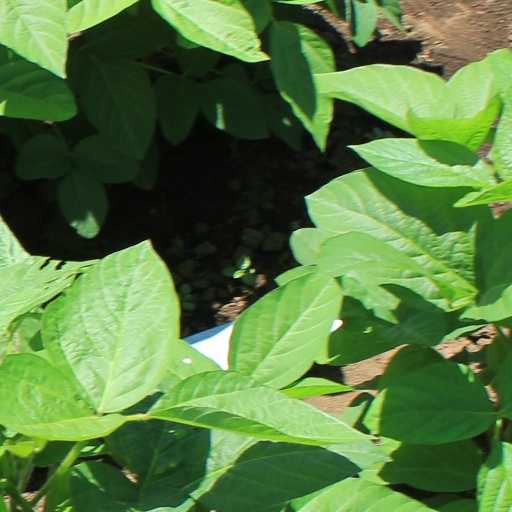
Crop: soybean